Dorothy Kilgallen

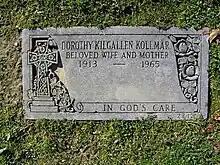
The footstone of Dorothy Kilgallen in Gate of Heaven Cemetery

On November 8, 1965, Kilgallen was found dead in her Manhattan townhouse located at 45 East 68th Street. Her death was determined to have been caused by a combination of alcohol and barbiturates. The police said there was no indication of violence or suicide. According to New York City medical examiner James Luke, the circumstances of her death were undetermined, but emphasized that "the overdose could well have been accidental".